Emánuel Moór

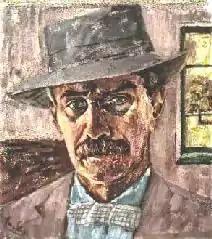
Emánuel Moór, self-portrait.

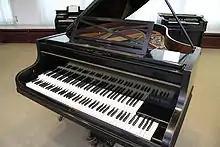
"Emánuel Moór Pianoforte" from around 1927 by Pleyel et Cie

Emánuel Moór (19 February 1863 – 20 October 1931) was a Hungarian composer, pianist, and an inventor of musical instruments.